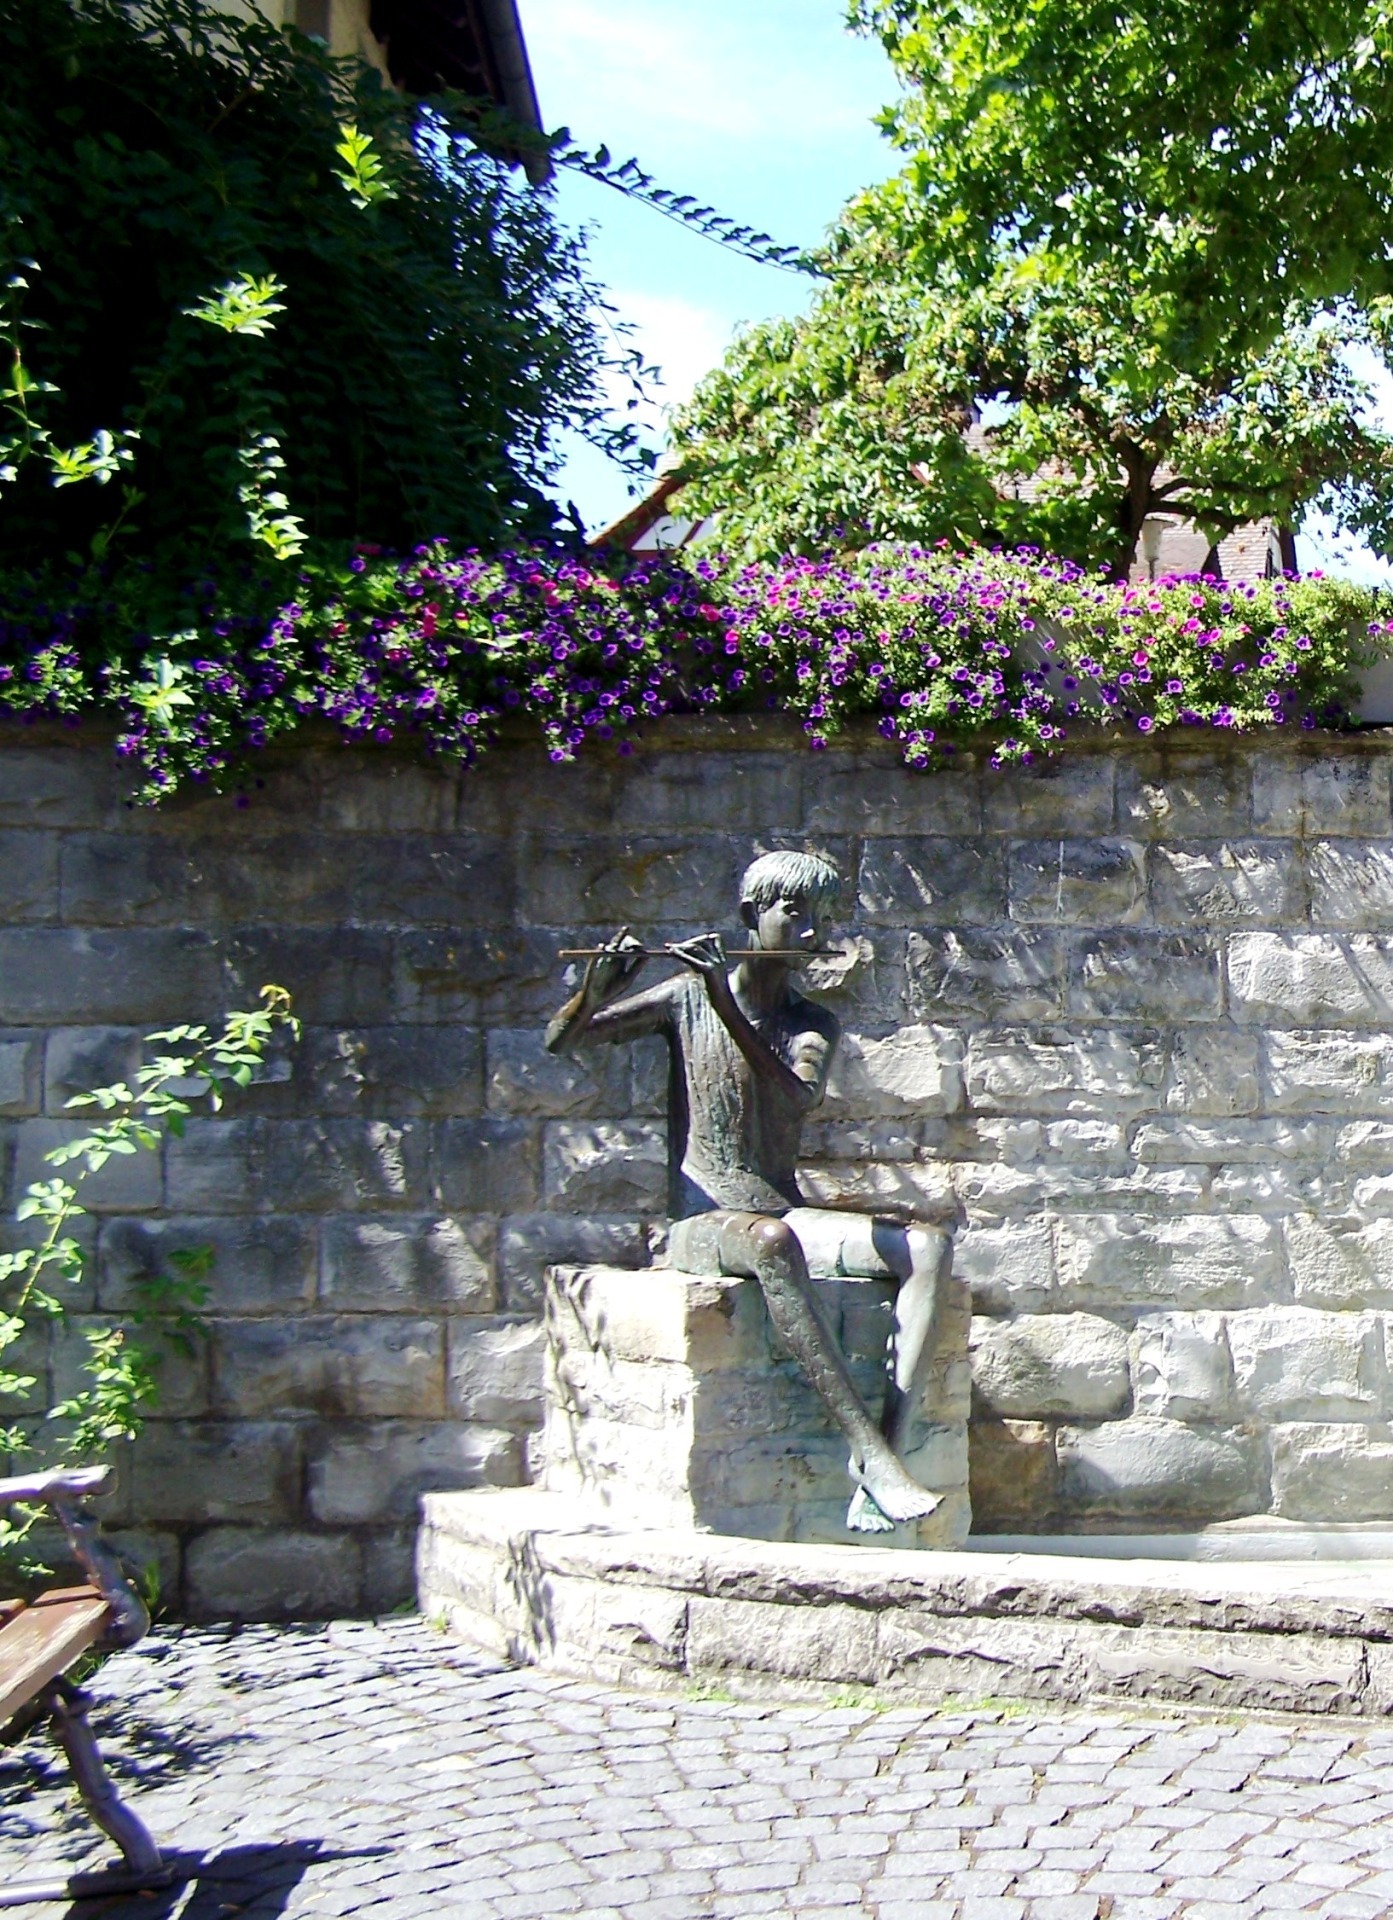
flower, boy, wall, monument, statue, garden, sculpture, figure, fountain, water feature